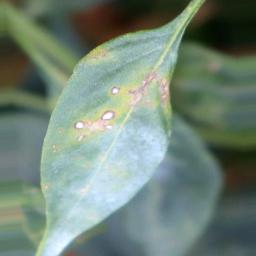
Label: cercospora